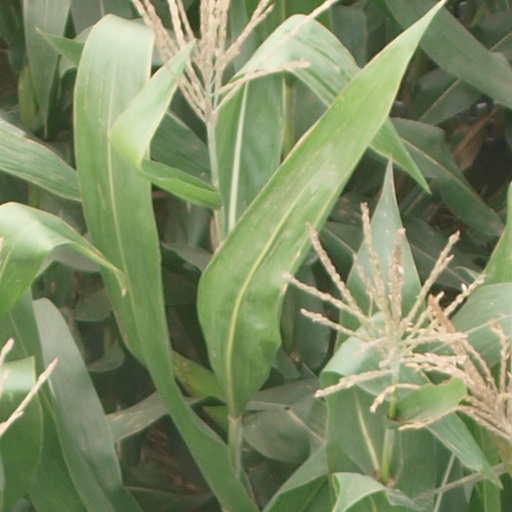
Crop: maize; corn